Digestive system of gastropods

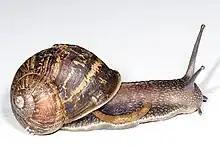
Garden snail, "Cornu aspersum", defecating.

The anterior portion of the stomach opens into a coiled intestine, which helps to resorb water from the food, producing faecal pellets. The anus opens above the head.